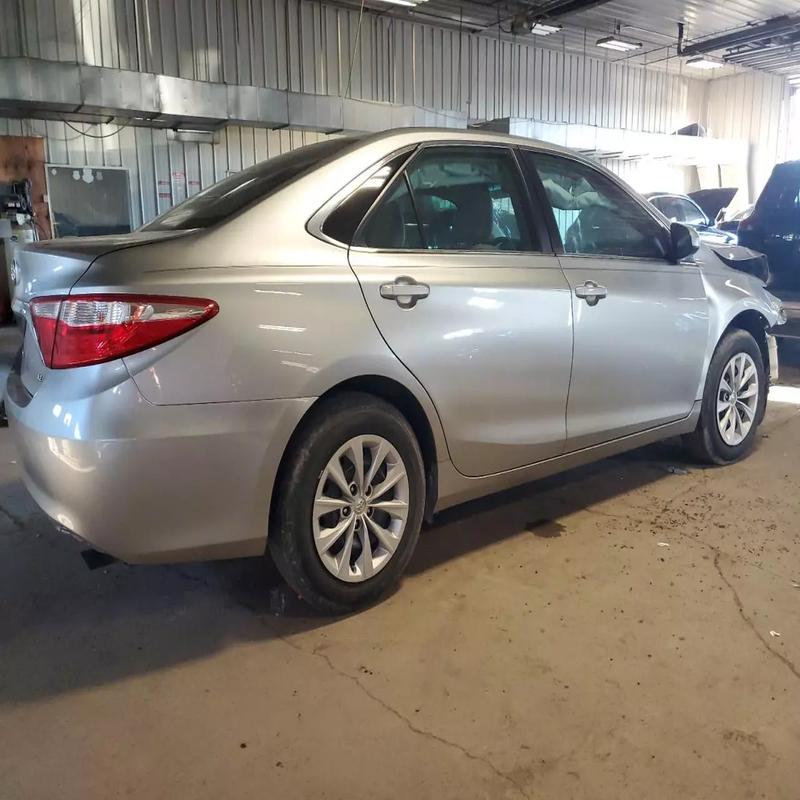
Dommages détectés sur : capot, aile avant droite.
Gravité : mineur